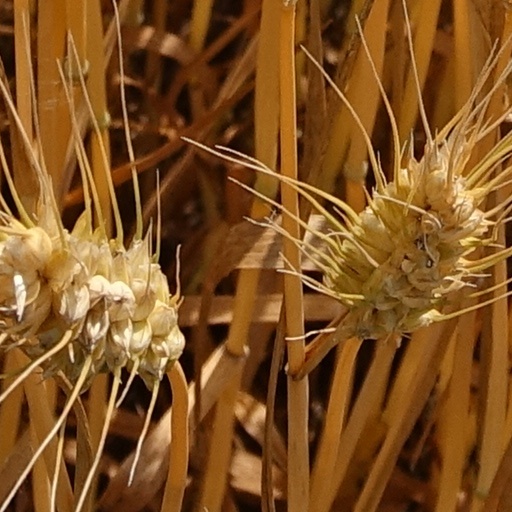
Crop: wheat